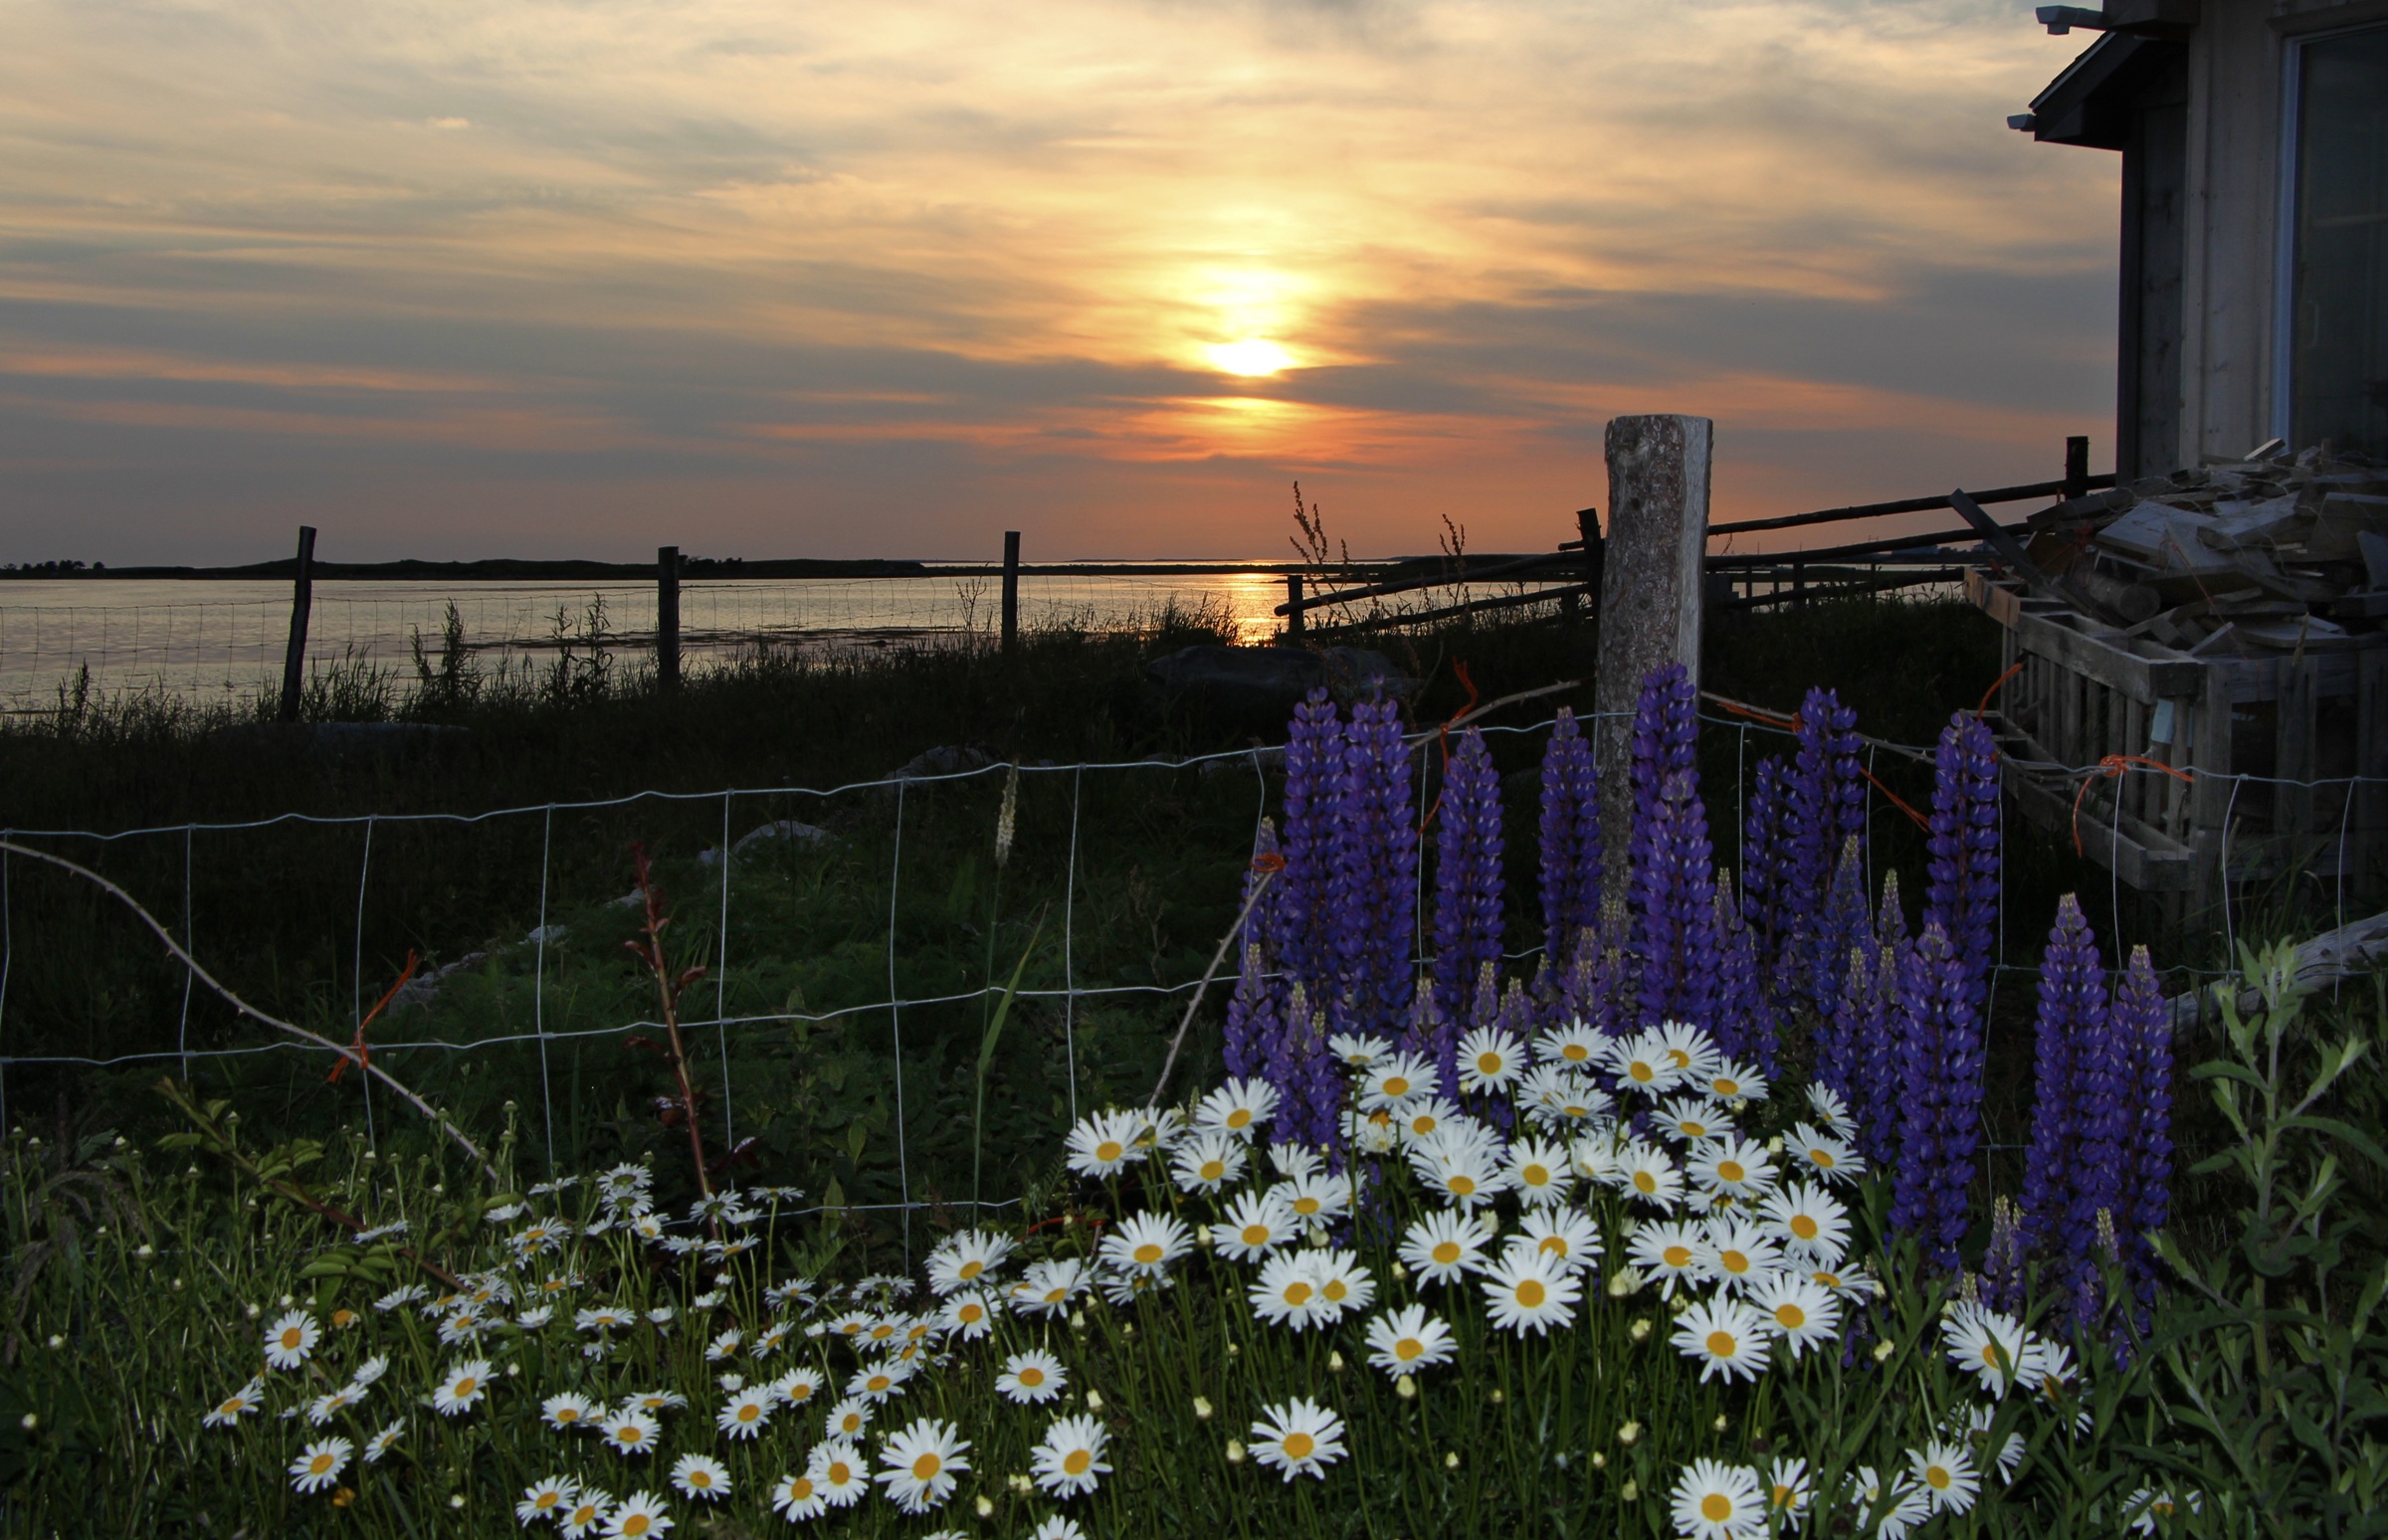
landscape, sea, coast, nature, ocean, plant, sky, sunset, sunlight, flower, scenery, flowers, rural area, sunset beach